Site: brandenburg
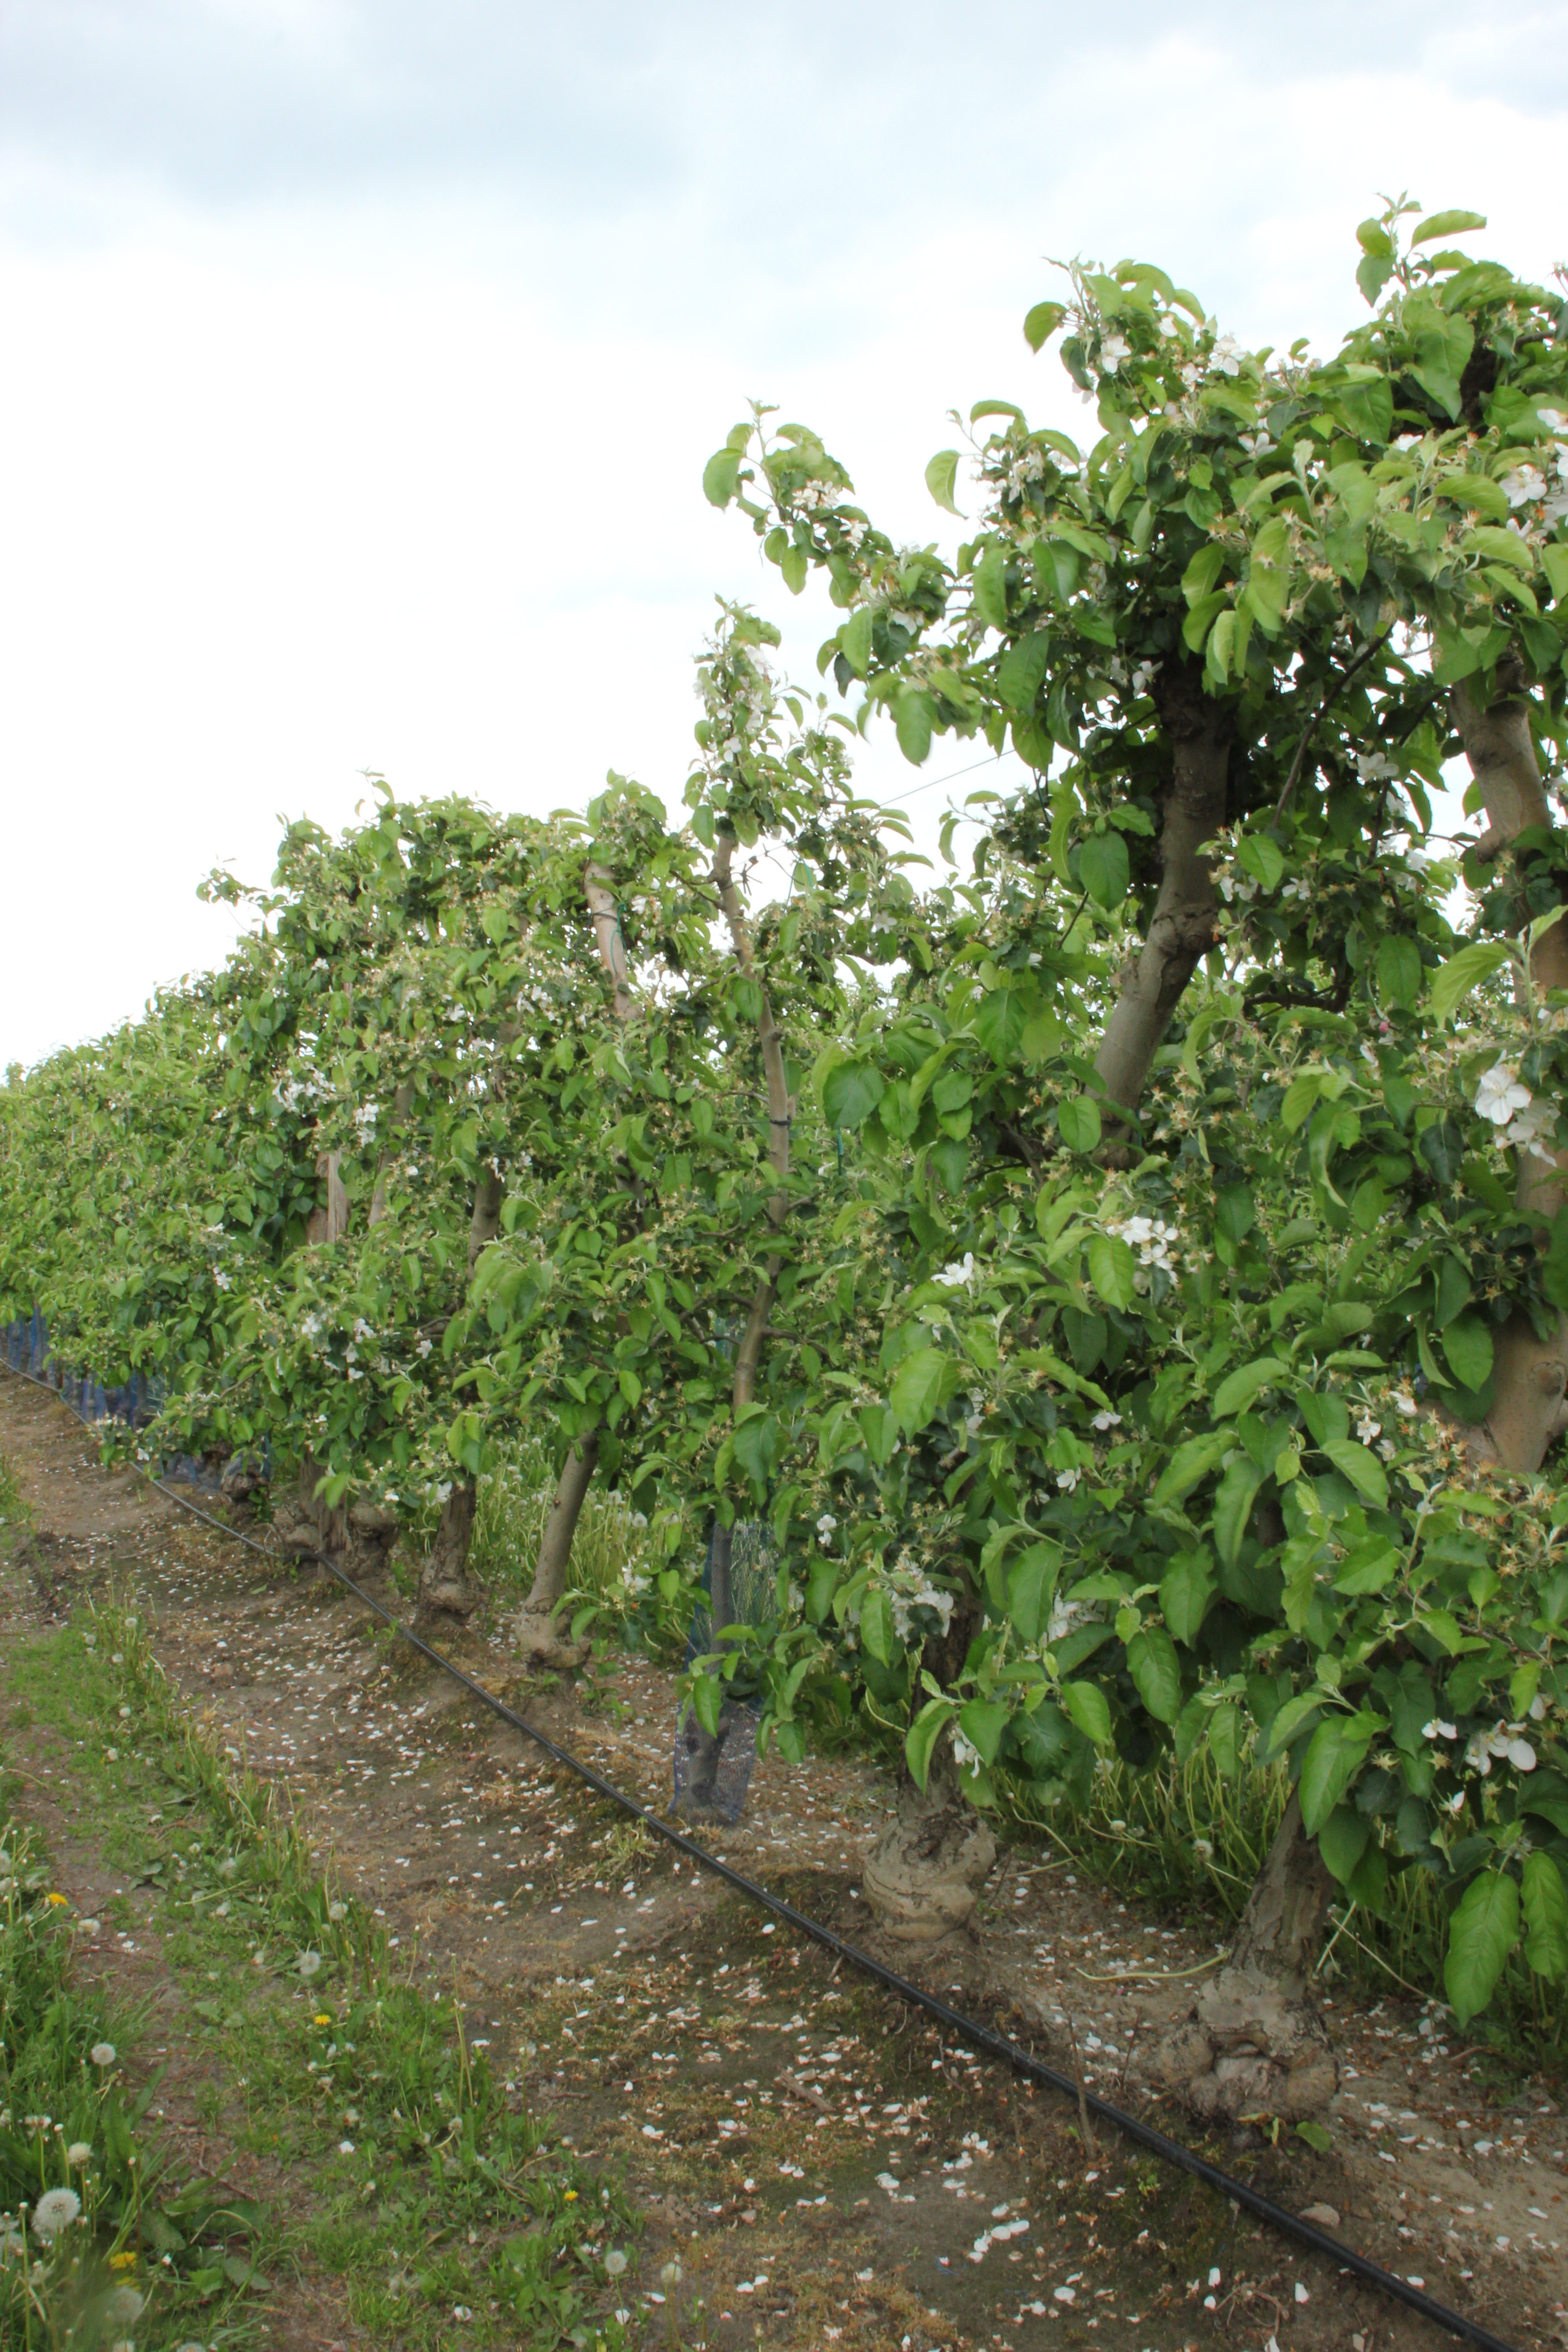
Growth stage (BBCH 67): Flowering